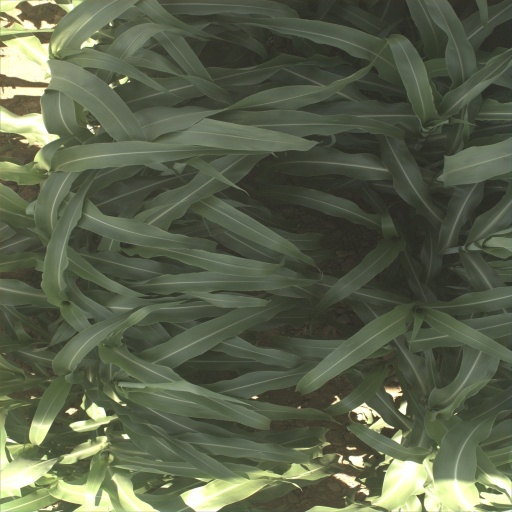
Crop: sorghum